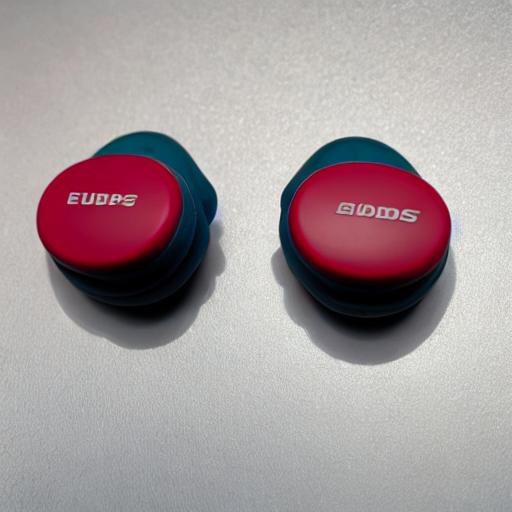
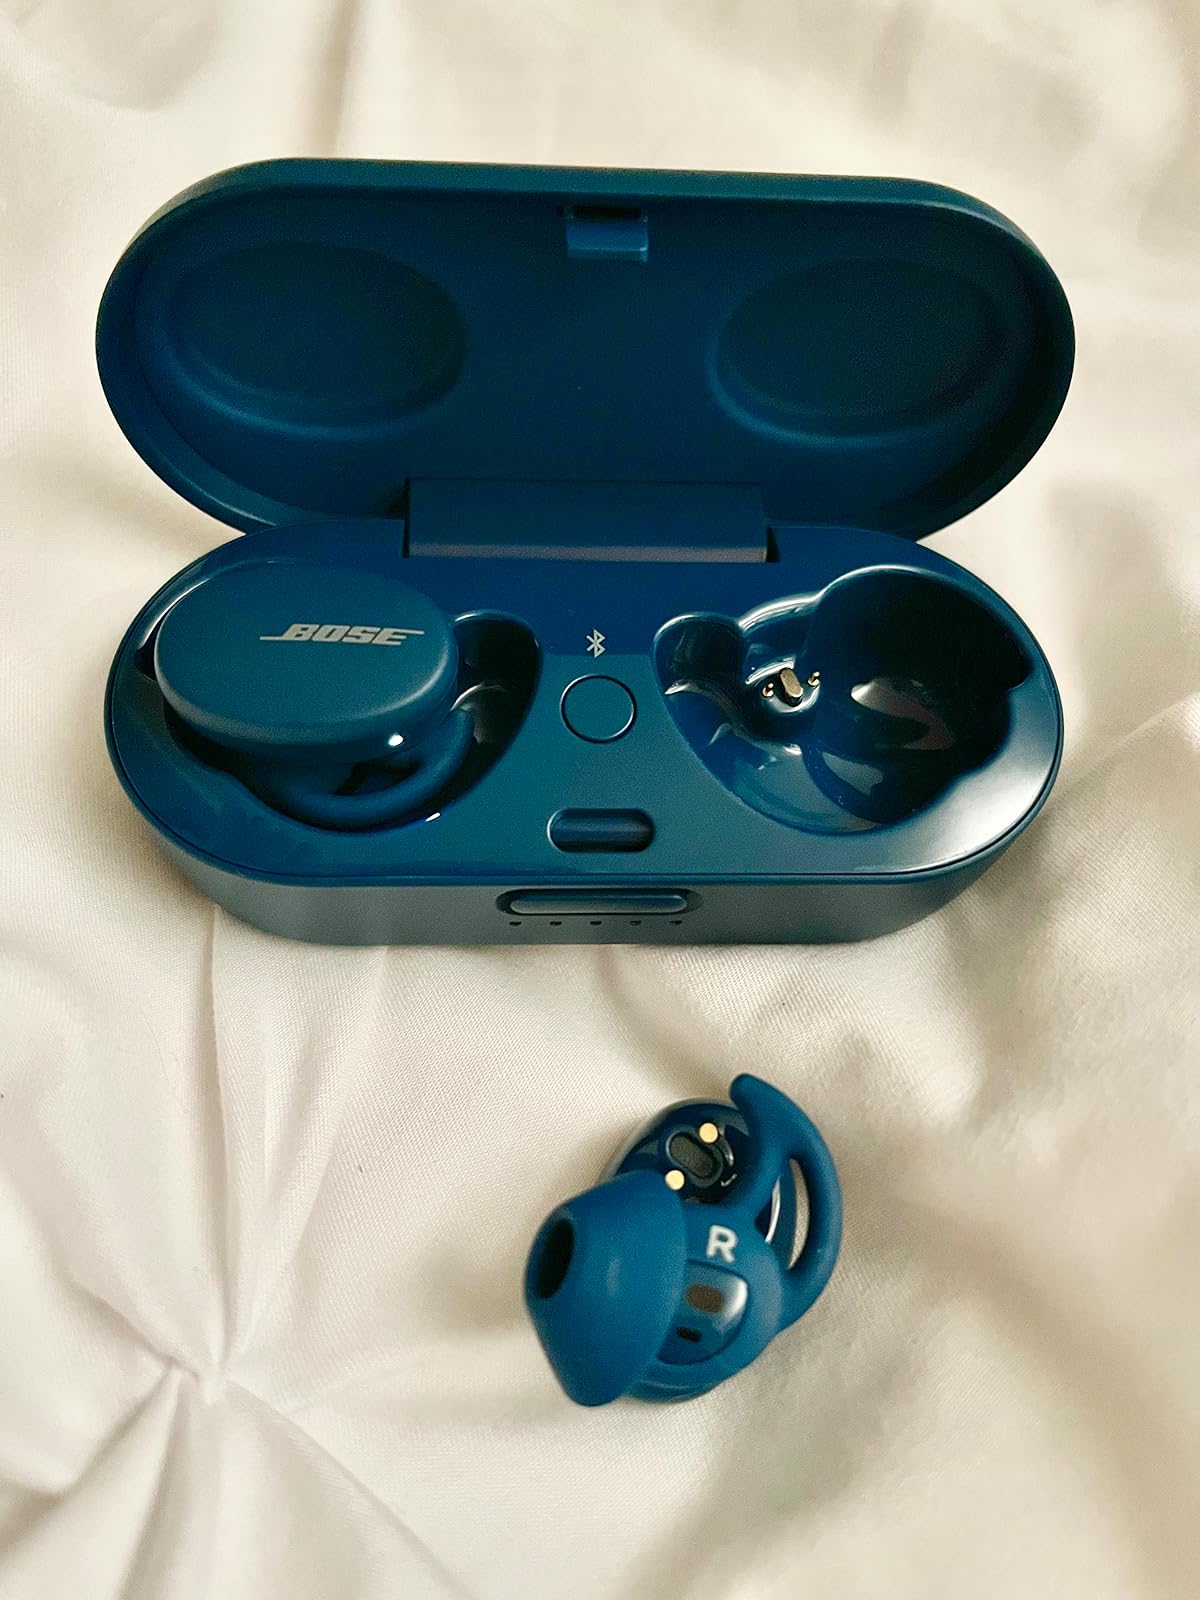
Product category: earbuds
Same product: no